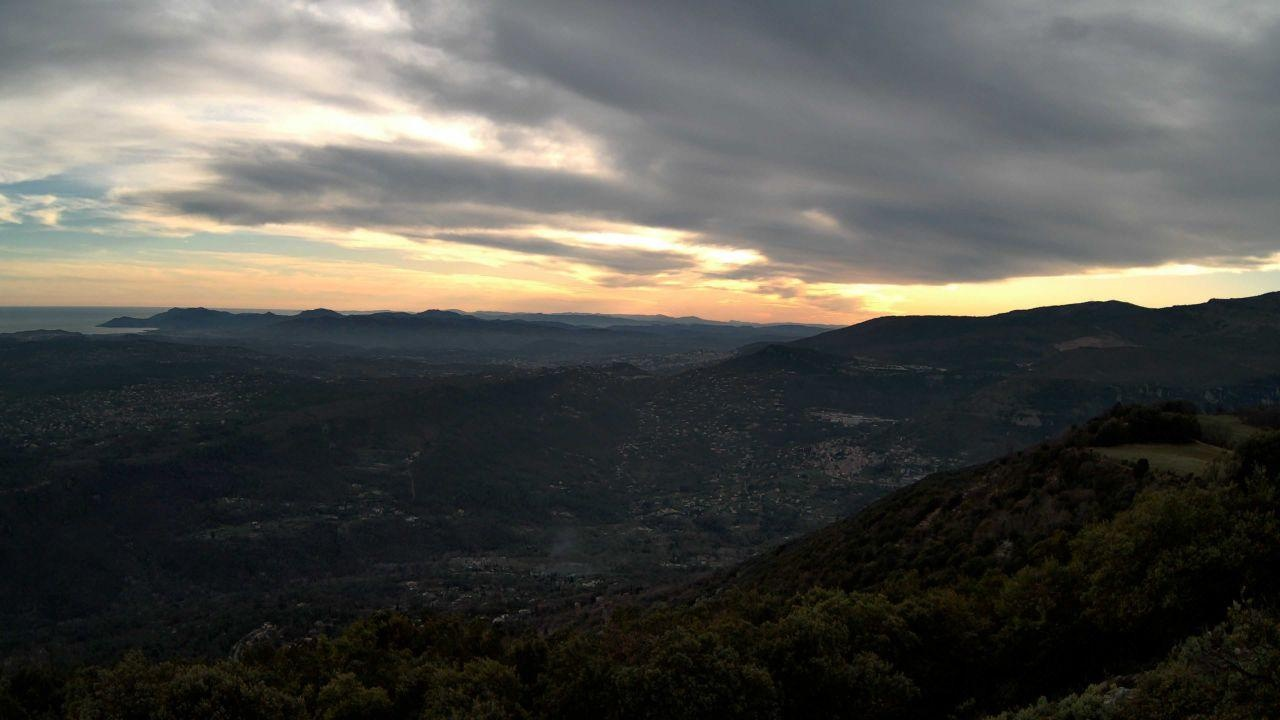
Fire: no
Smoke: yes